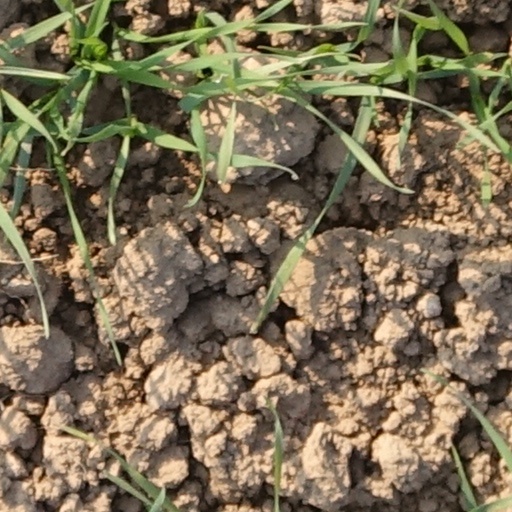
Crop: wheat